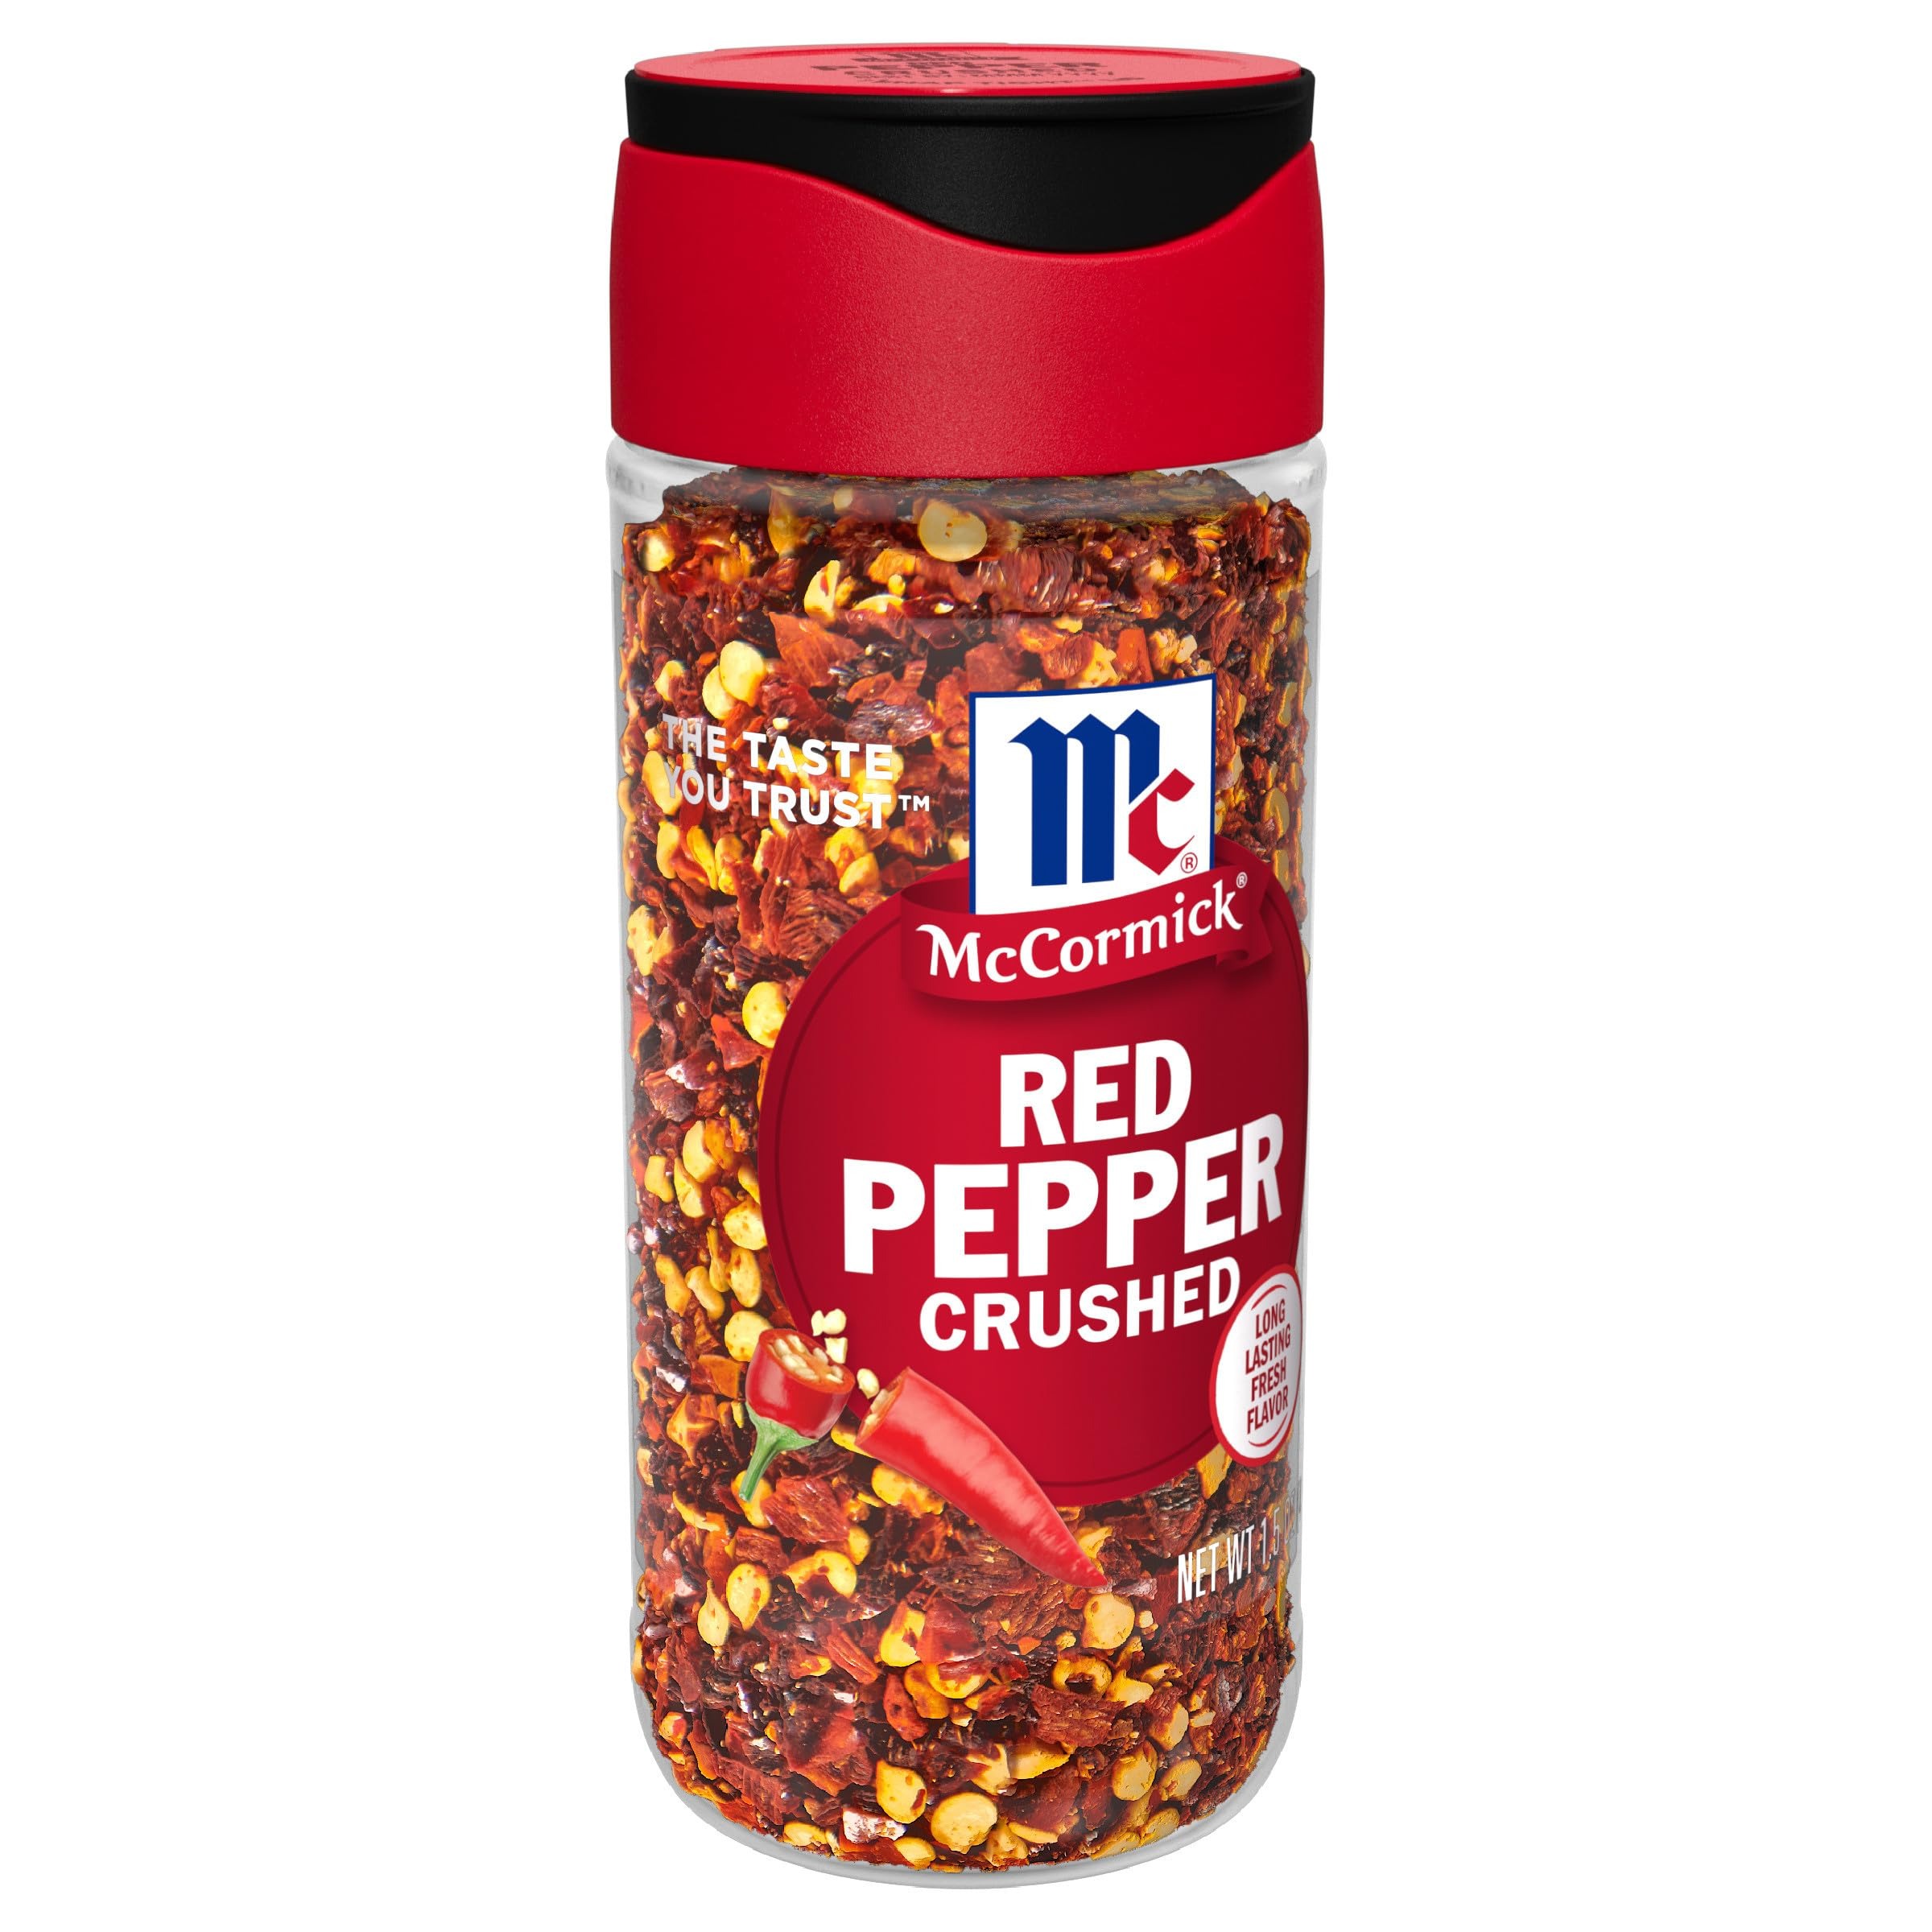
Item Name: McCormick Crushed Red Pepper, 1.5 oz
Bullet Point 1: Starts with whole, ripe peppers
Bullet Point 2: Optimal levels of seeds and pods to deliver bold flavor and balanced heat
Bullet Point 3: Slightly fruity, chili pepper aroma with a consistently spicy heat
Bullet Point 4: A pinch kicks up the flavor of your favorite foods
Bullet Point 5: Non GMO
Bullet Point 6: Sprinkle at the table on pizza, eggs, pasta, salads and tacos
Bullet Point 7: Add to casseroles, curries, stews, soups and barbecue spice rubs
Value: 1.5
Unit: Ounce

Price: 2.86